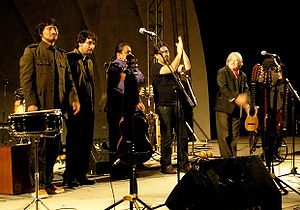
Inti-Illimani
Inti-Illimani i 2007
Inti-Illimani er en musikgruppe fra Chile, dannet i 1967. Gruppen er blandt de internationalt bedst kendte medlemmer af den musikalske bevægelse Nueva Canción.